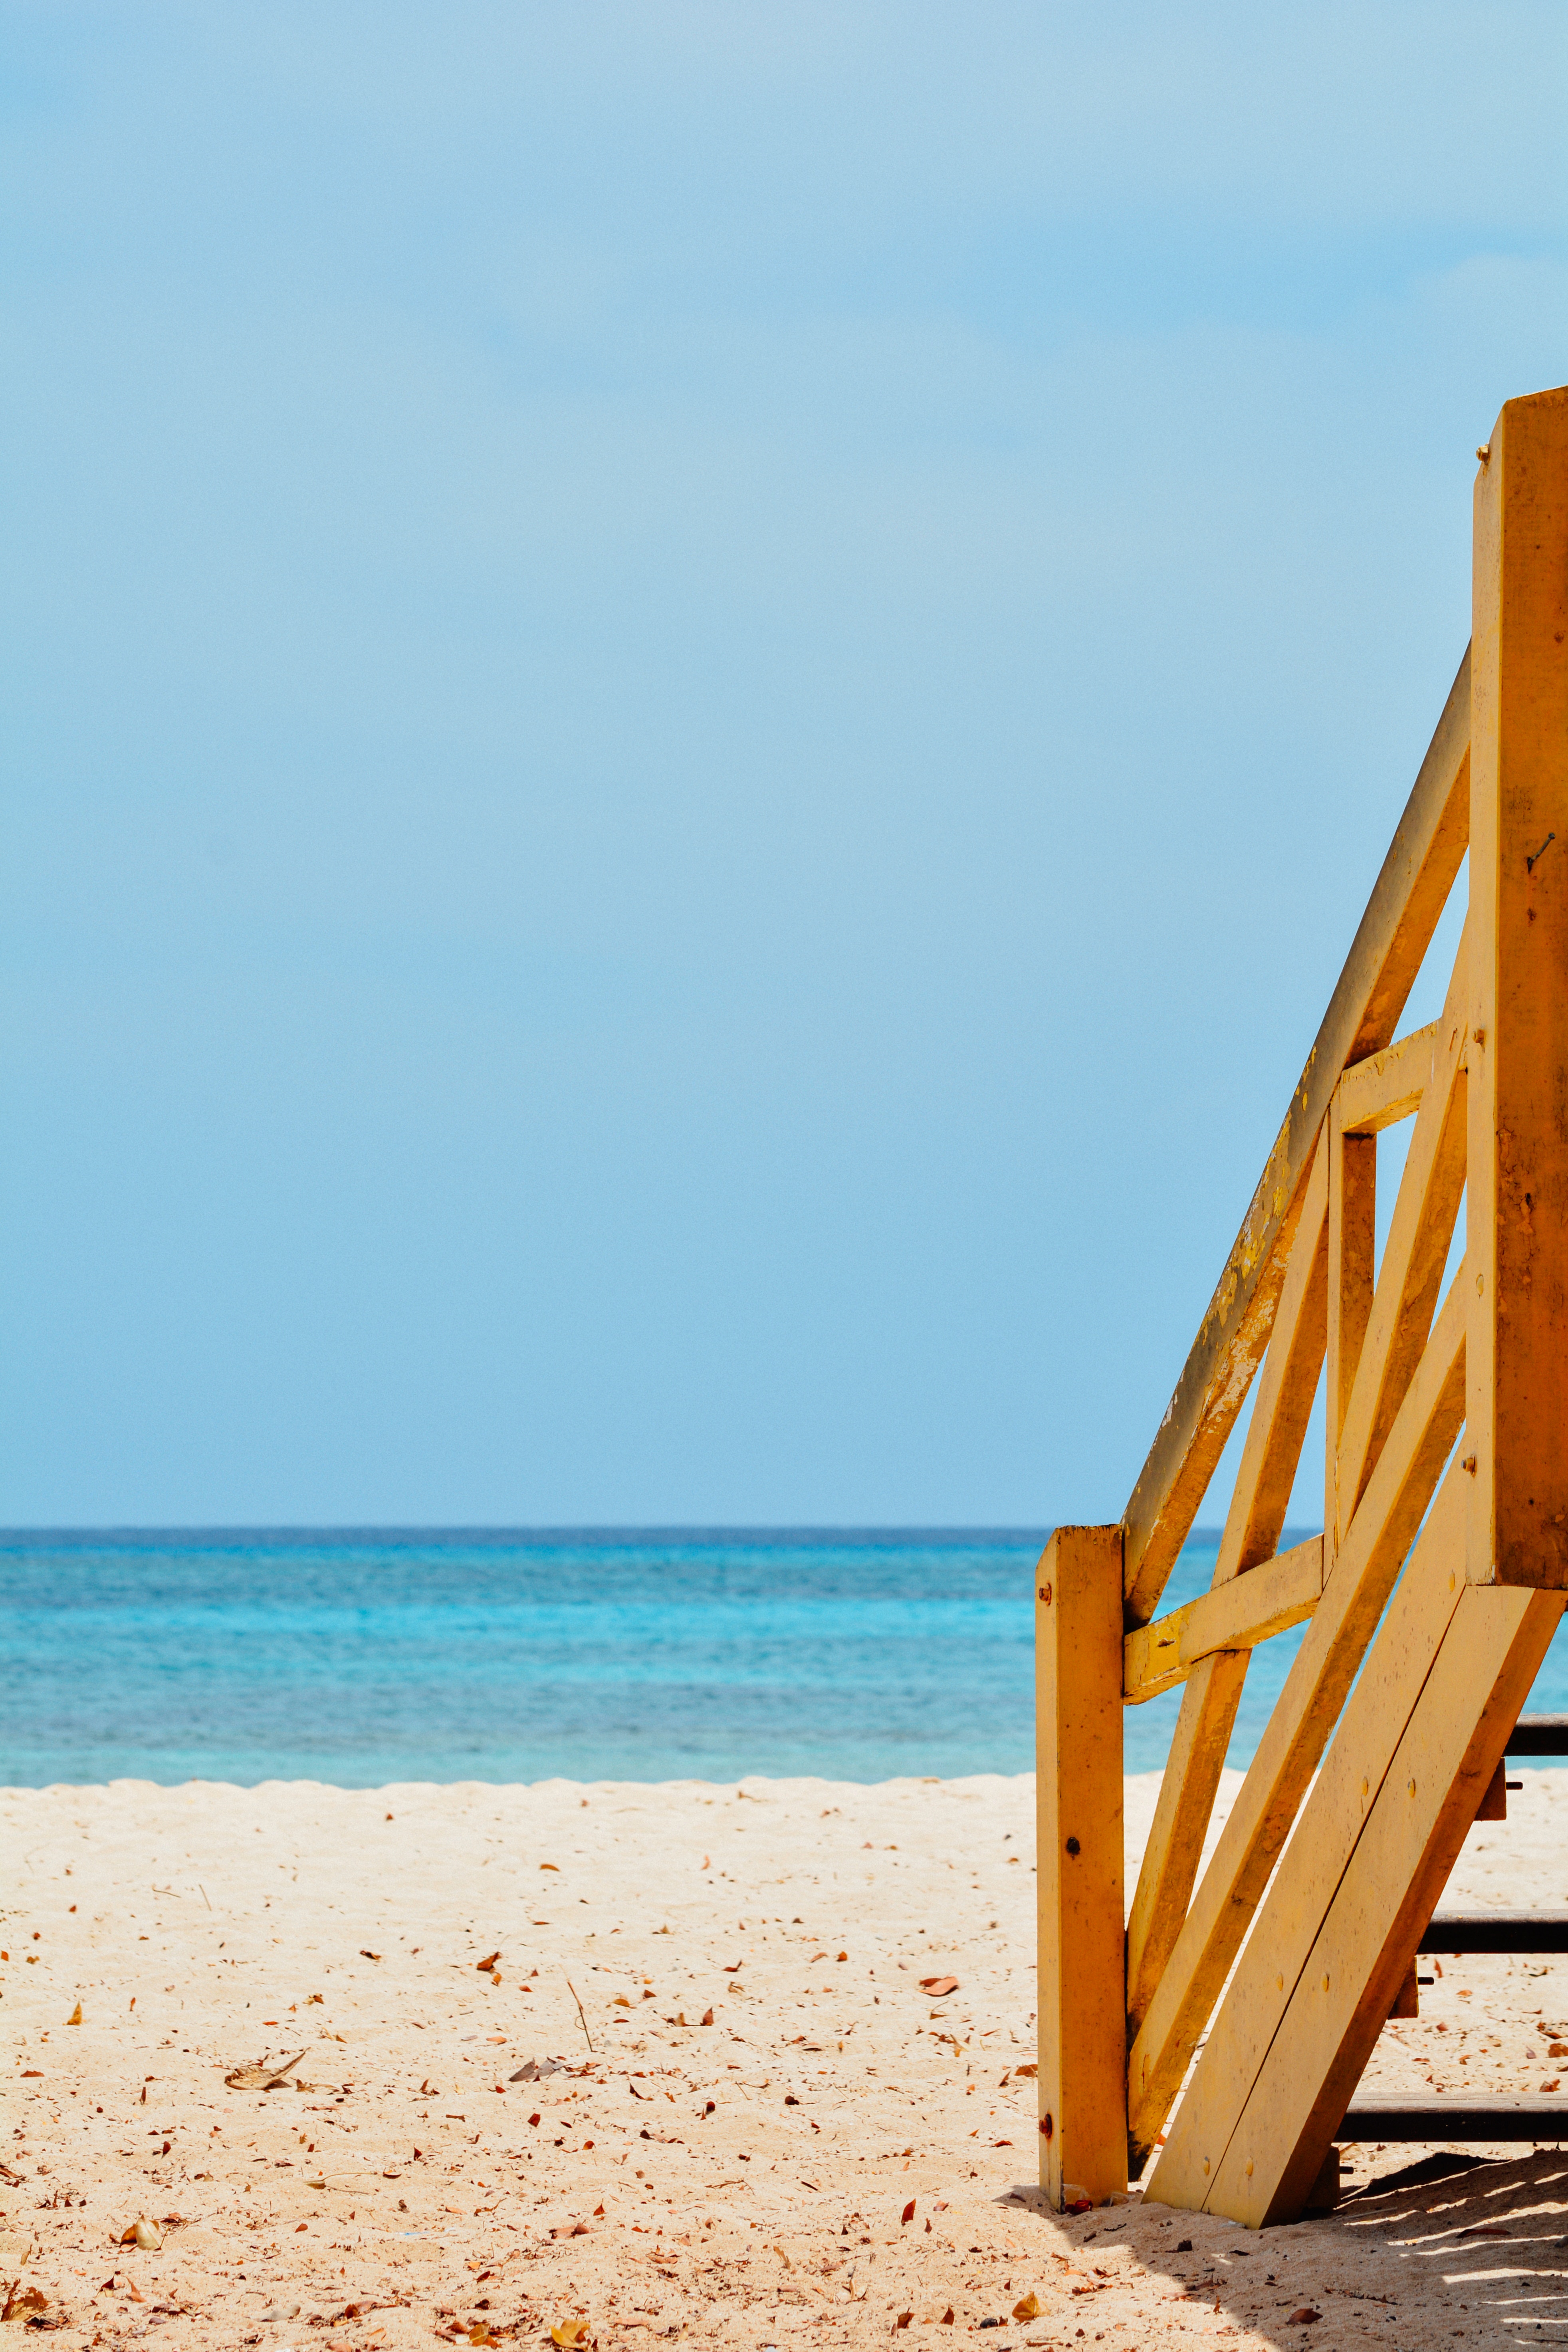
beach, sea, coast, sand, ocean, horizon, wood, sunlight, shore, walkway, vacation